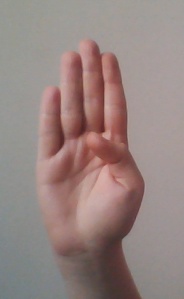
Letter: kaaf